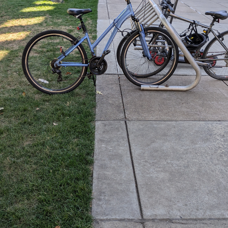
Label: nature